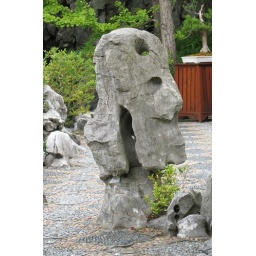
Face stone, naturally carved by the water running through a river.